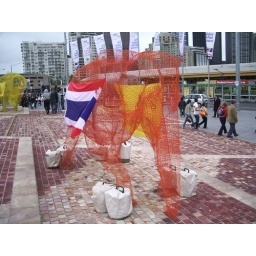
The red wireframe elephant at the Thai Food and Culture Festival in Federation Square